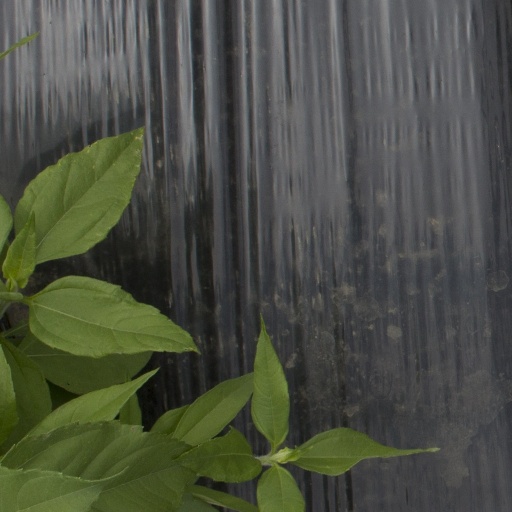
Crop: Jerusalem artichoke